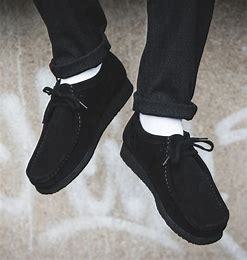
Brand: Clarks
Model: S Wallabee